Fukuro-machi Station

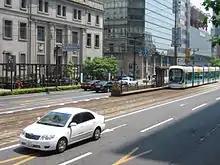
Fukuro-machi Station and the former Hiroshima Branch of Bank of Japan

Fukuro-machi is a Hiroden station (tram stop) on the Hiroden Ujina Line located in Ote-machi 2-chome, Naka-ku, Hiroshima.